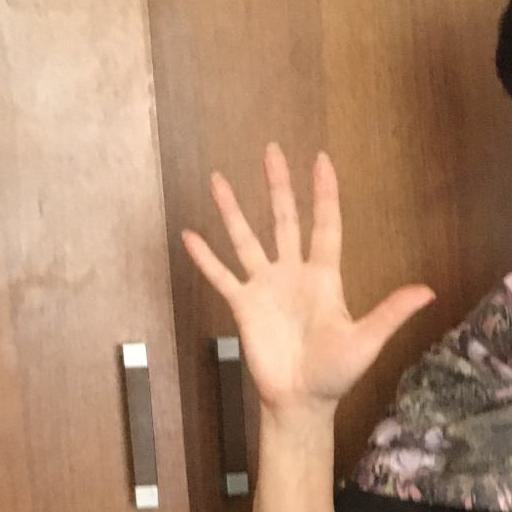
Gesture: palm